Inca animal husbandry

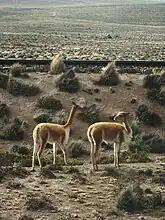
Vicuñas in the Salinas y Aguada Blanca National Reserve.

The vicuña and the guanaco had not been domesticated in Inca times.